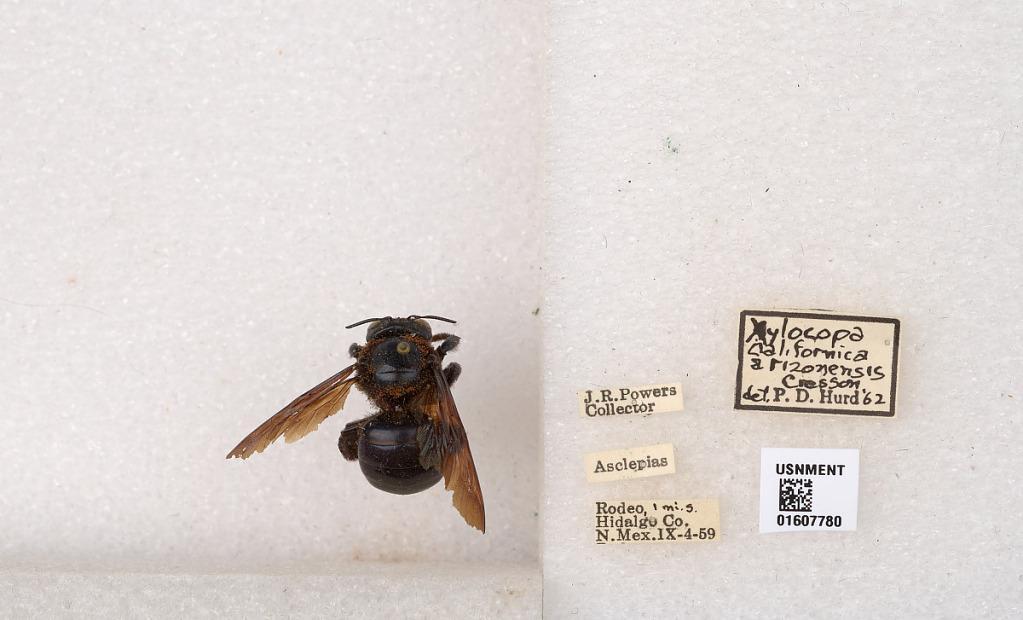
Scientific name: Xylocopa (Xylocopoides) californica arizonensis Cresson
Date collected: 1959-4-4
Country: United States
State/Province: New Mexico
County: Hidalgo
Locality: Rodeo, 1 mile south
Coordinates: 31.8209, -109.031
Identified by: Hurd, P. D.